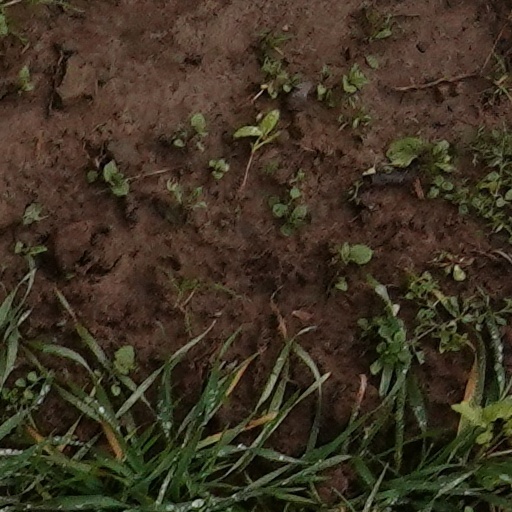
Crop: wheat